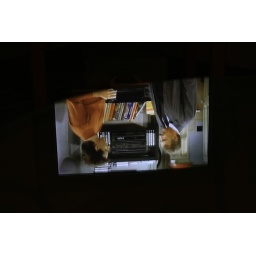
seinfeld in reflection of glass coffee table